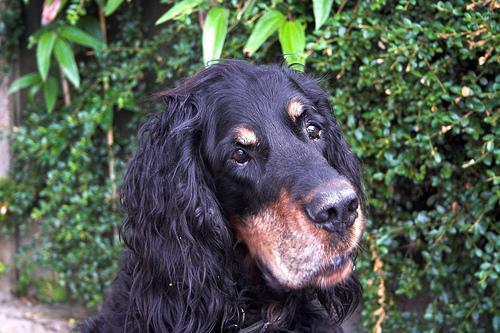
Gordon_setter